North Korea–Russia relations

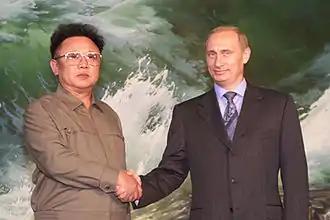
General Secretary of the Workers' Party of Korea Kim Jong Il with Russian President Vladimir Putin in Pyongyang, July 2000

The Soviet Union had provided much support to North Korea during the Cold War.